List of tallest buildings in Tysons, Virginia

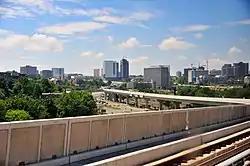
The Tysons skyline viewed from the Silver Line in 2014

Tysons (also known by its former official name Tysons Corner), a census-designated place (CDP) and unincorporated community in Fairfax County, Virginia, contains at least 18 high-rise buildings that stand or taller. Capital One Tower is currently the tallest building. Standing tall, it was completed in 2018. VITA Tysons Corner had previously held the record since 2015.